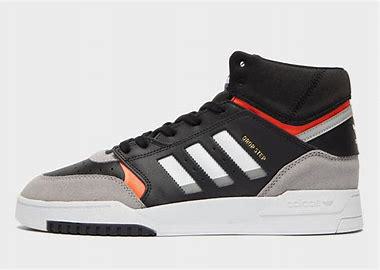
Brand: adidas
Model: originals Adidas Originals Drop Step XL